Blum, Texas

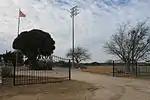
Blum Cemetery

Blum is located in northwestern Hill County at the junction of Farm to Market Highways 67 and 933. It is northwest of Hillsboro, the county seat, and south of Cleburne.